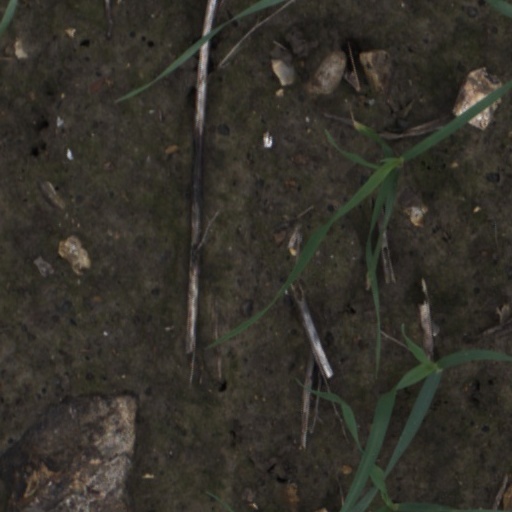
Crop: wheat